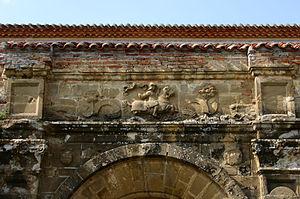
Bassoues est une commune française située dans le département du Gers, en région Occitanie.